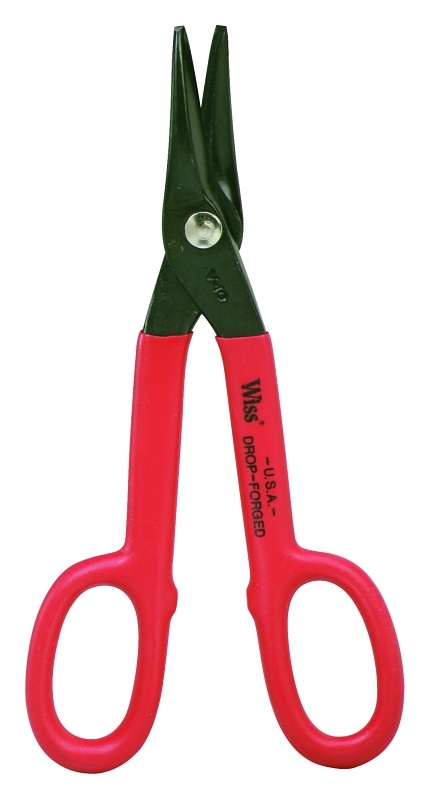
Crescent Wiss V19N Tinner Snip, 13 in OAL, Compound Cut, Steel Blade, Cushion-Grip Handle, Red Handle
Blades of quality steel, hot drop forged for sharp edge long life, individually hand edged and rust resistant. Cuts moderately tight curves left, right or straight in light stock. Cuts low carbon cold-rolled steel. Cushion grip.
Brand: Wiss
Category: Hardware > Tools > Cutters > Nippers